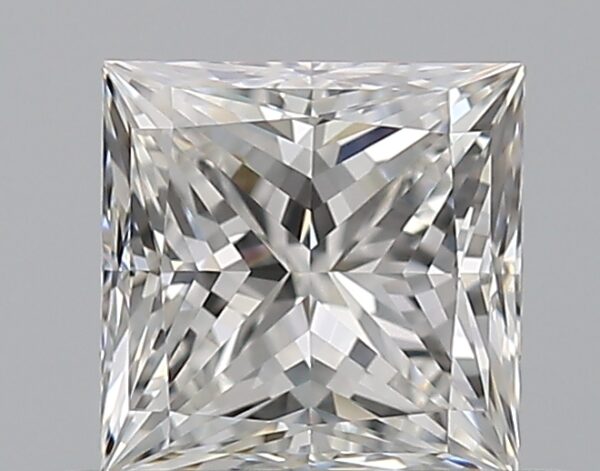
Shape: princess
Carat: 0.6
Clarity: VVS1
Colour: F
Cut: EX
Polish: EX
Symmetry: VG
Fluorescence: N
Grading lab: GIA
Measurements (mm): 4.59 x 4.56 x 3.31